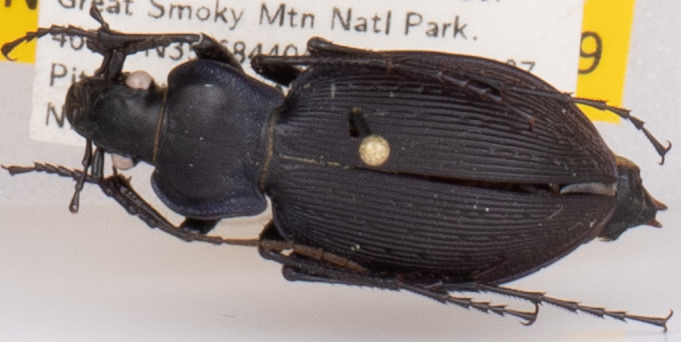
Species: Carabus goryi
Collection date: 2021-08-17
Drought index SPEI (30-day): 1.32
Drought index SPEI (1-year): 1.13
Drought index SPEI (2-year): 2.09